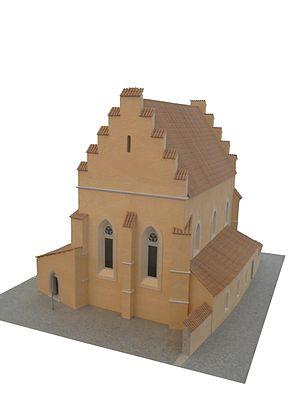
La Judenplatz est située dans l'Innere Stadt, premier arrondissement et centre historique de Vienne. Foyer de la communauté juive de Vienne depuis le XIIᵉ siècle, elle recèle des vestiges archéologiques datant du Moyen Âge.